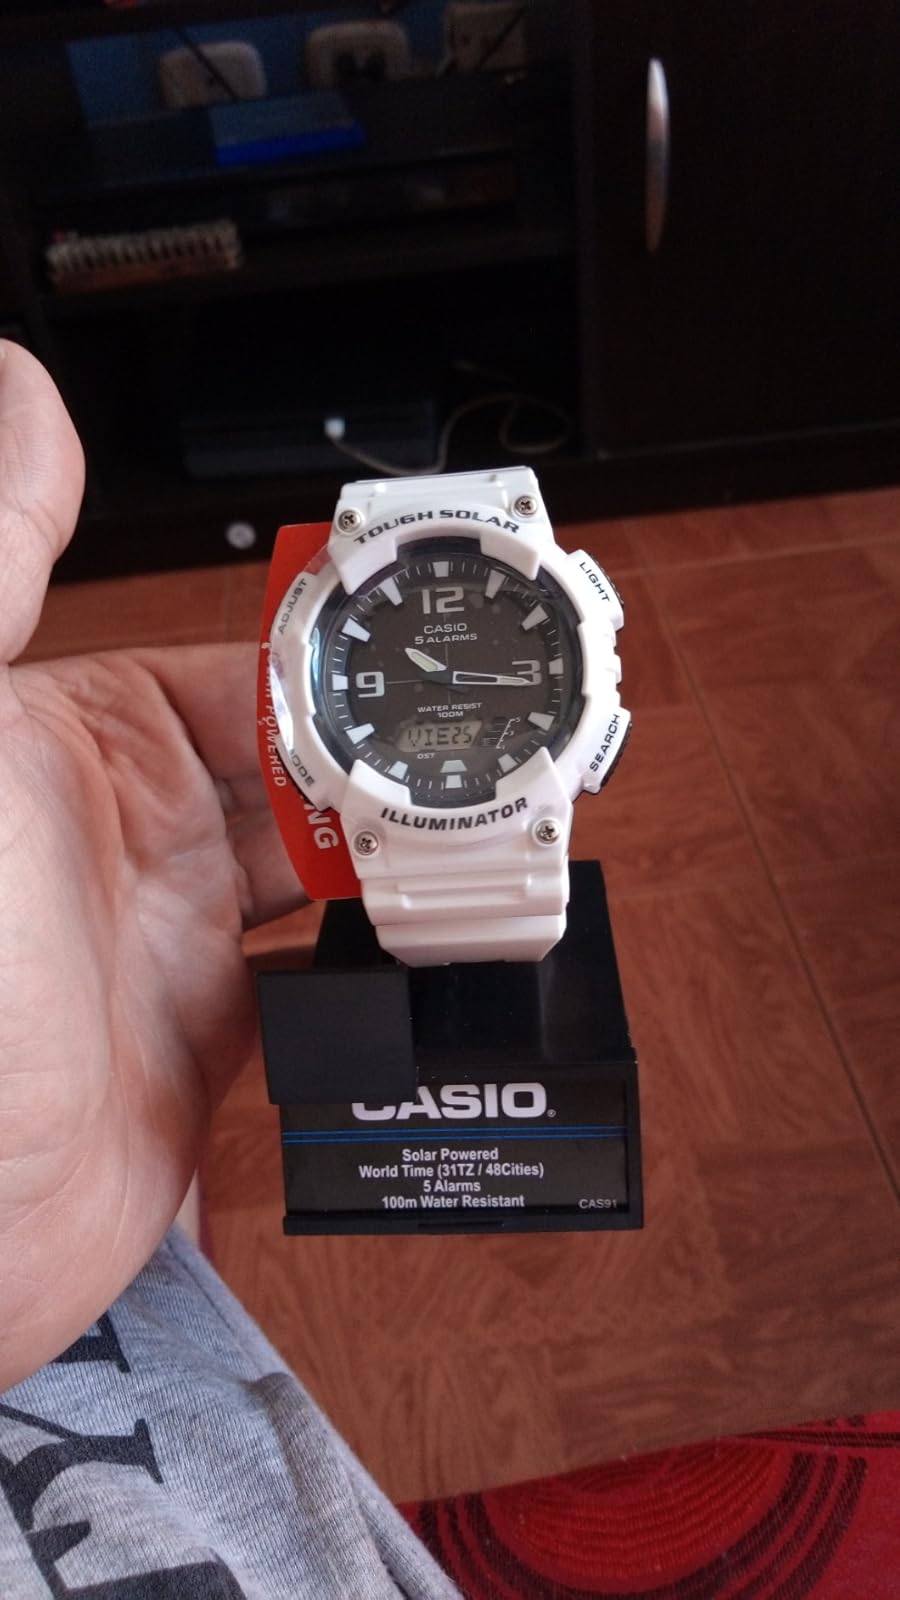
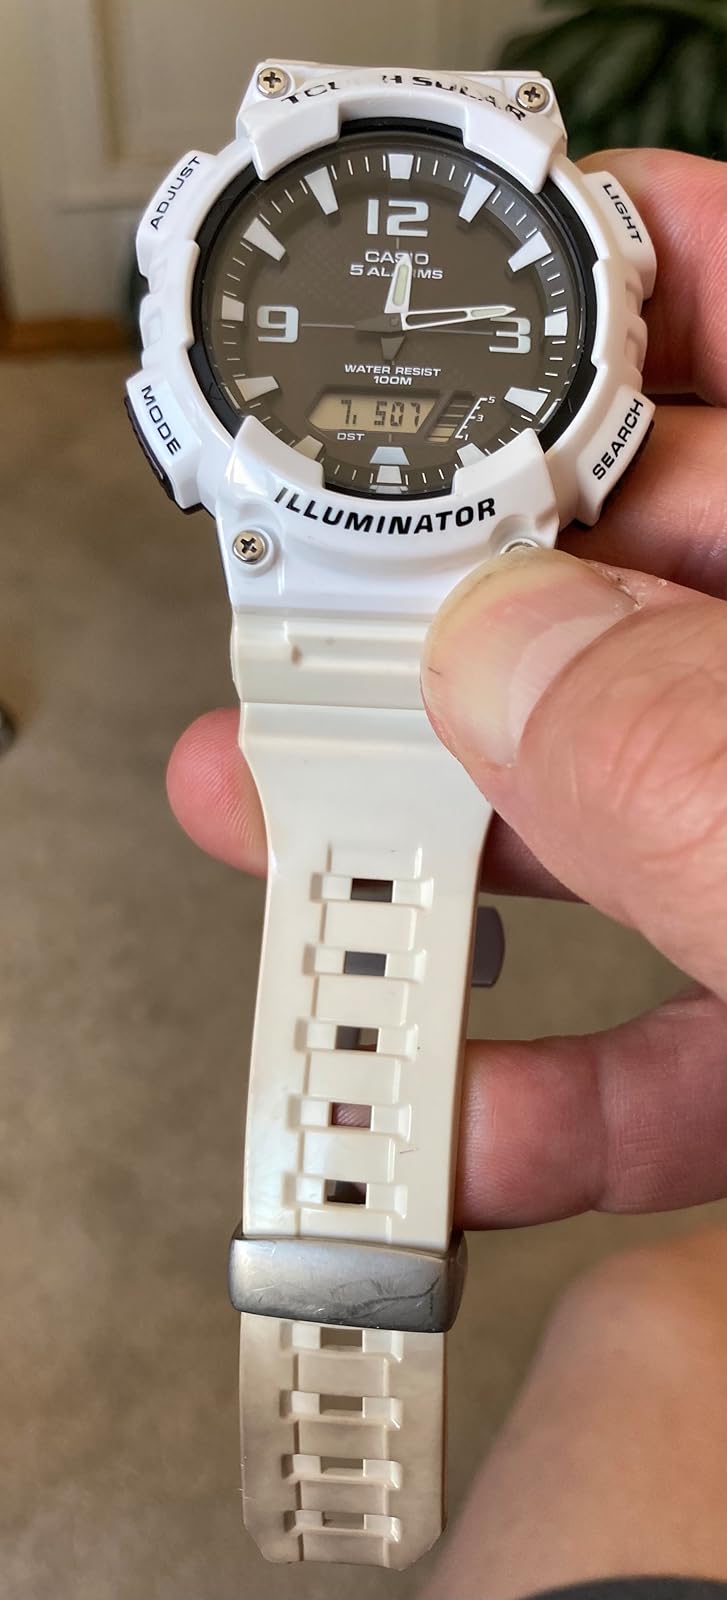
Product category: accessories_watch
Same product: yes